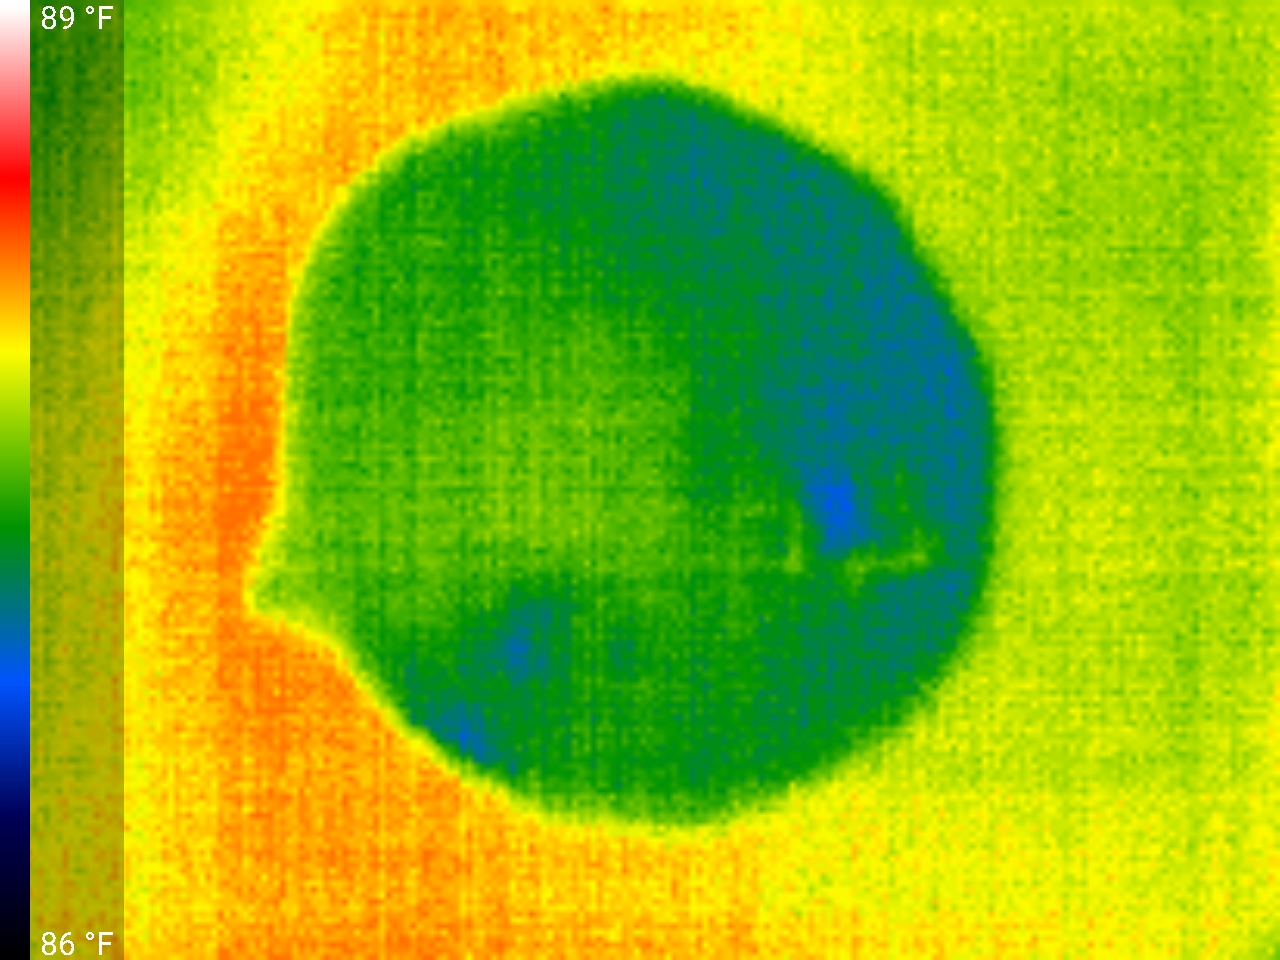
Label: No Defect